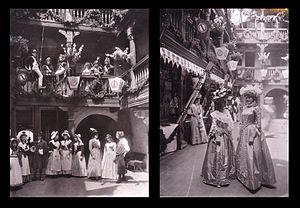
Kermesse organisée à l'issue de l'inauguration du Musée Alsacien
Le Musée alsacien de la ville de Strasbourg est un musée d’arts et traditions populaires, présentant les témoignages de la vie alsacienne traditionnelle du XVIIᵉ au XXᵉ siècle : habitat, mobilier, objets du quotidien, céramiques, costumes, objets religieux, jouets, artisanat. Ils sont présentés pour la plupart dans des reconstitutions d’intérieurs et d’ateliers d’artisans. Le Musée alsacien est notamment dépositaire depuis l’origine d’une importante collection confiée par la Société d'histoire des Israélites d'Alsace et de Lorraine permettant de présenter, en association aux collections dont le musée est propriétaire, le patrimoine culturel des Juifs d’Alsace.